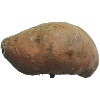
Label: Potato Sweet 1